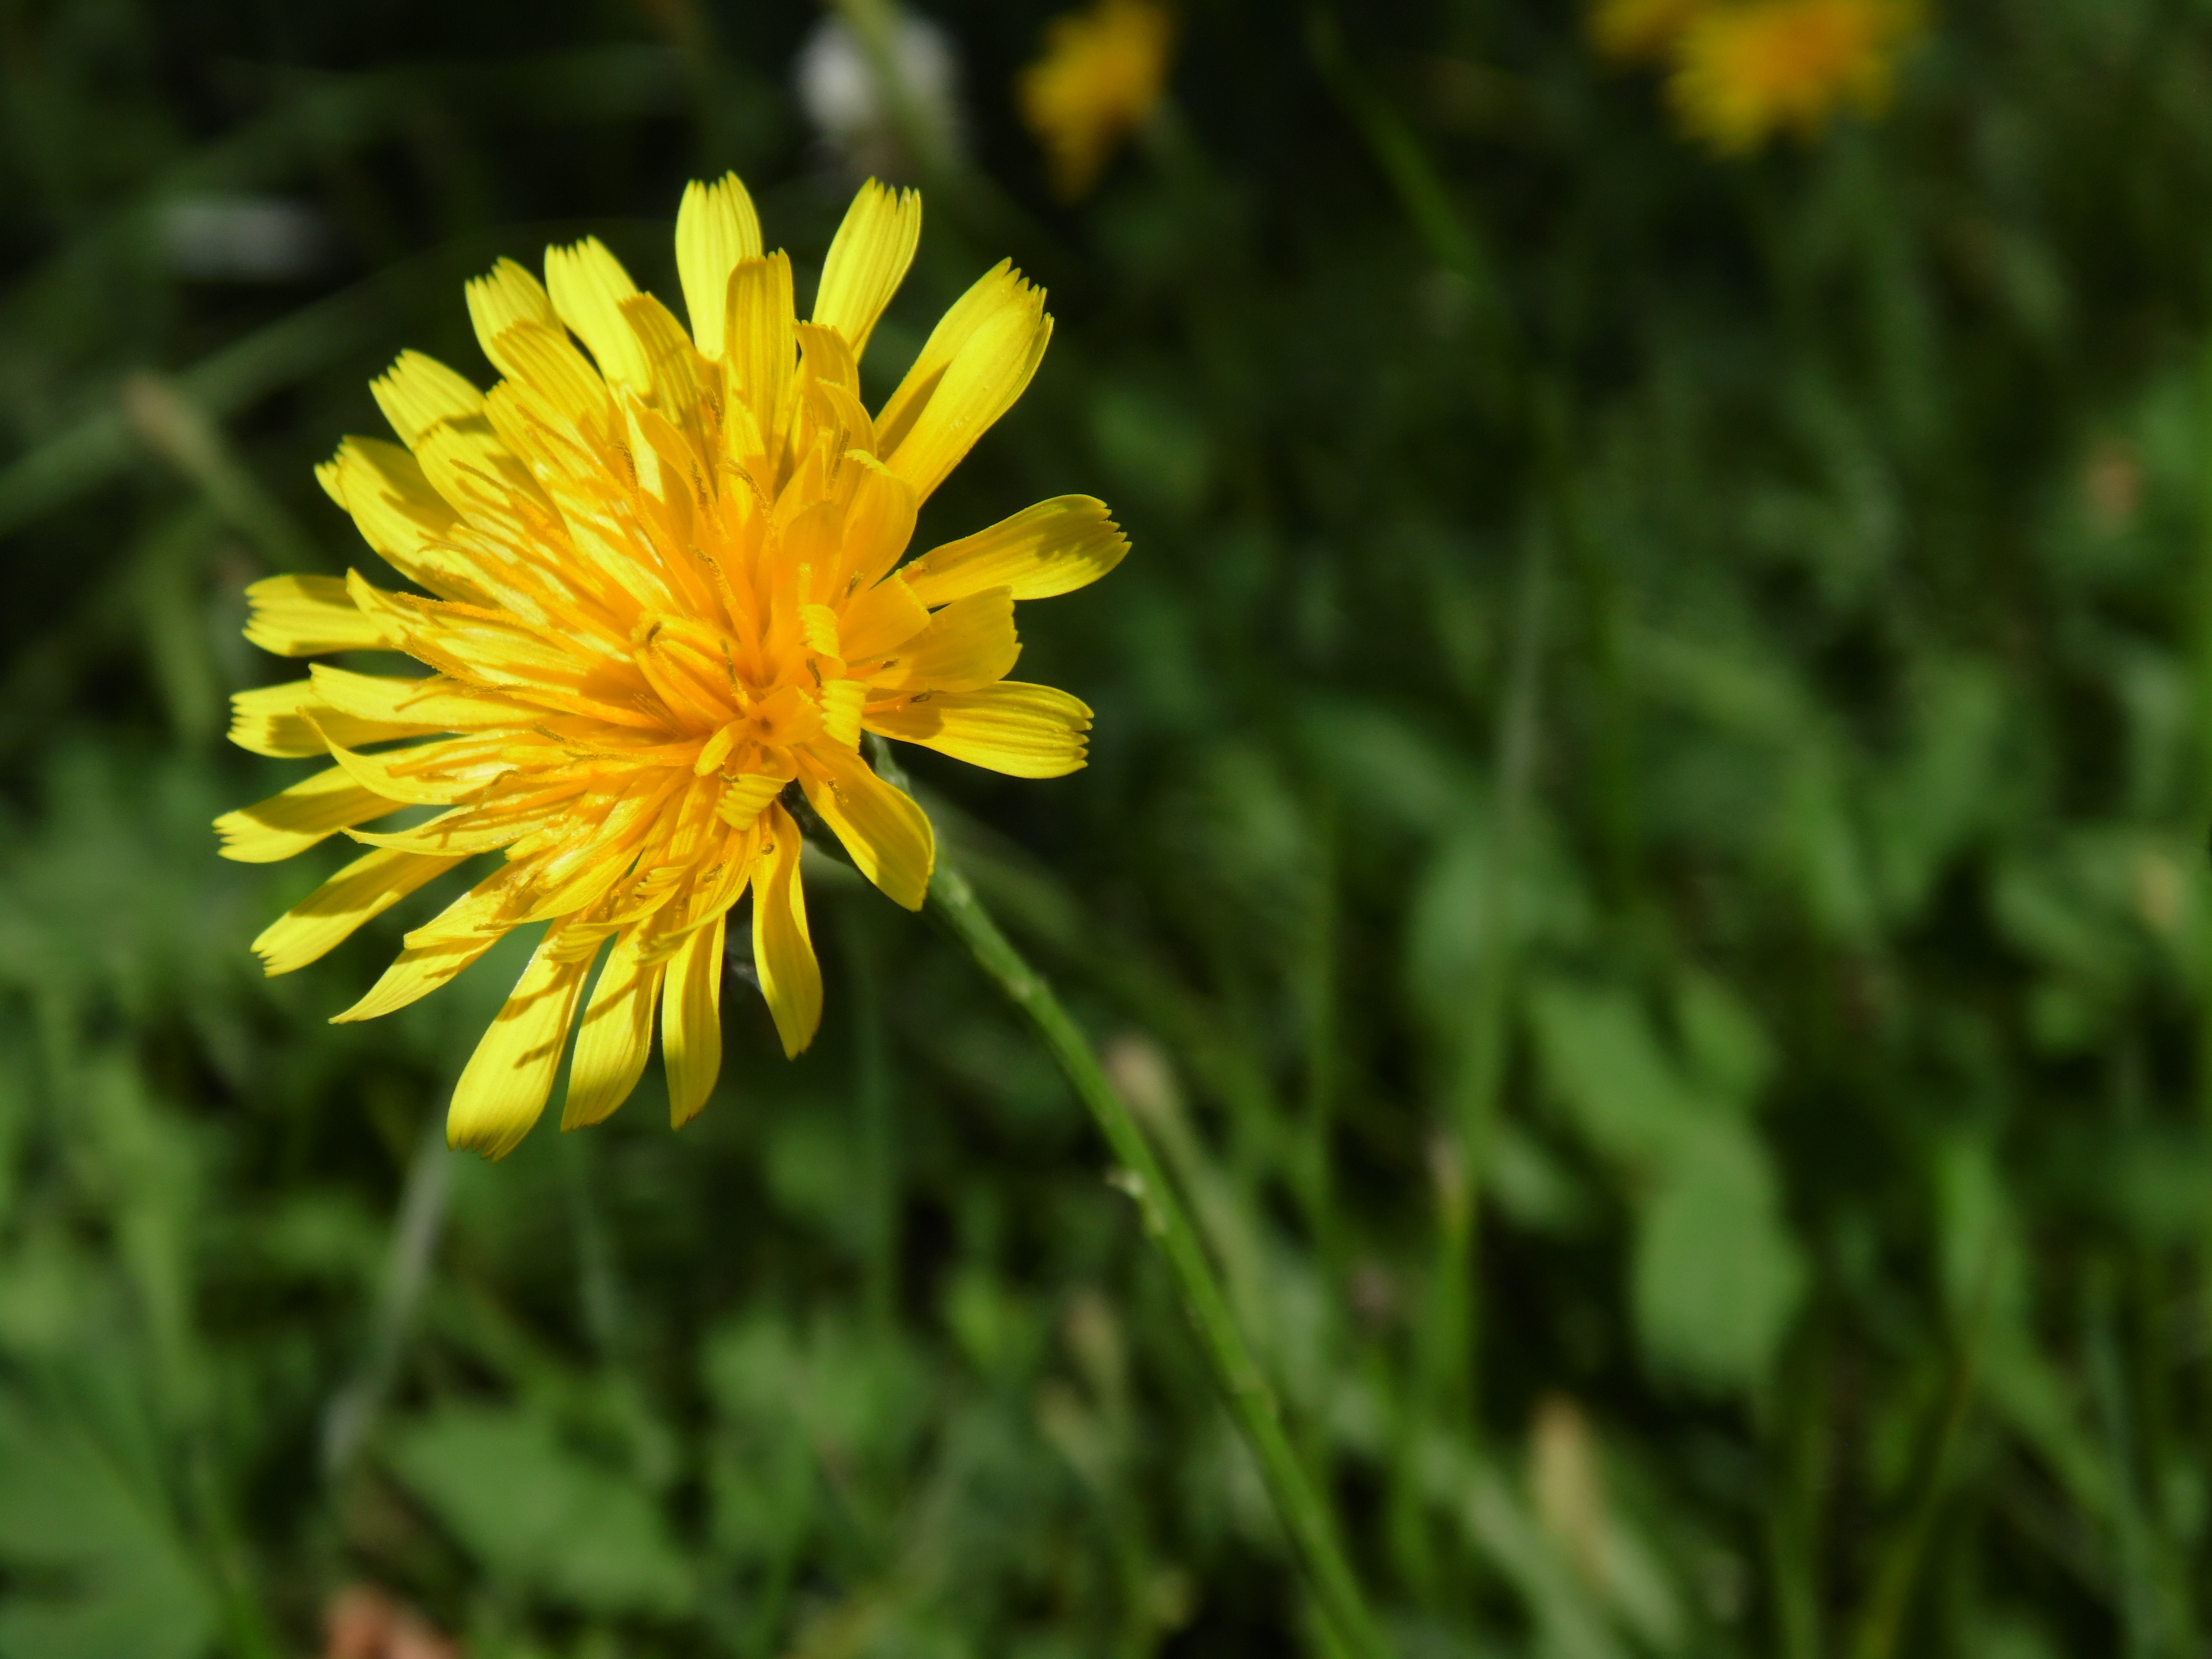
nature, grass, plant, meadow, dandelion, prairie, flower, petal, bloom, daisy, green, herb, botany, yellow, closeup, flora, wildflower, flowers, bright, macro photography, summer flowers, beautiful flower, flowering plant, beautiful flowers, daisy family, land plant, flatweed